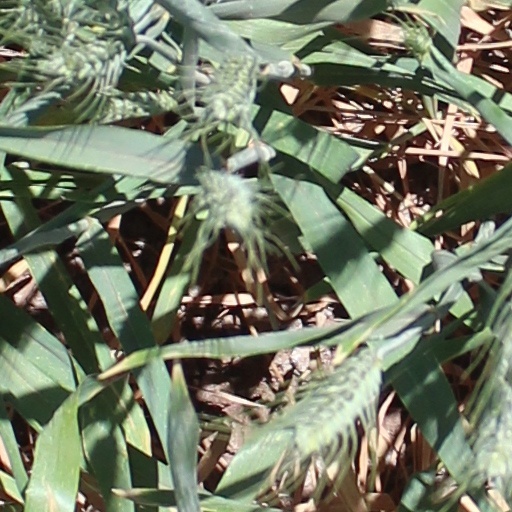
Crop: wheat